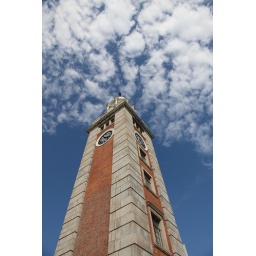
TST Clock Tower under a nice blue sky